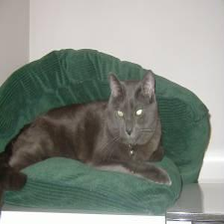
Species: cat
Breed: Russian Blue